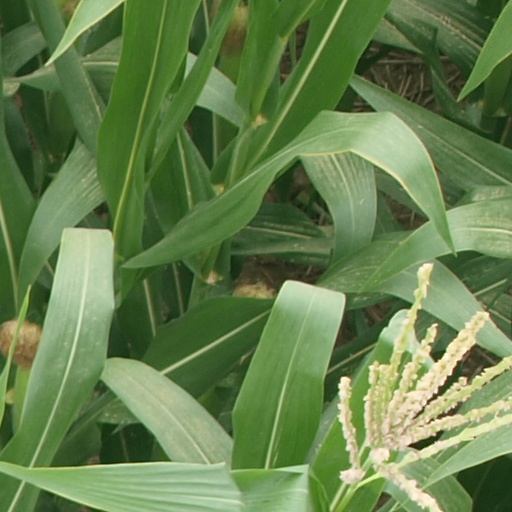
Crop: maize; corn